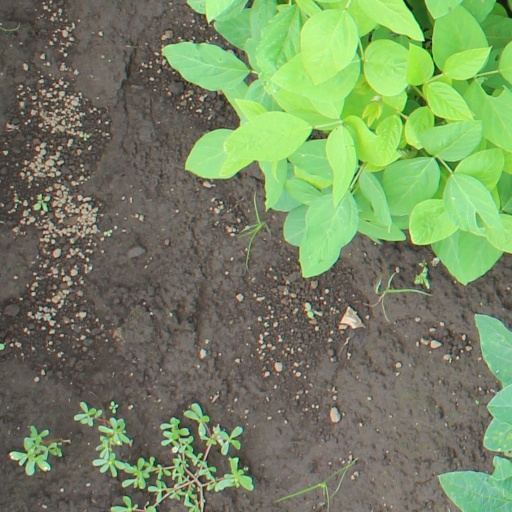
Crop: soybean